Saransh Goila

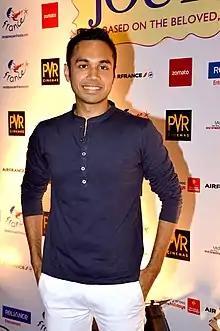
Chef Saransh Goila

Saransh Goila (born February 17, 1987) is an Indian chef of Sindhi and Punjabi descent and a winner of the Food Food Maha Challenge. He is the author of the food travelogue 'India on my Platter'. In 2018 he was invited to be a guest judge from India on Masterchef Australia where contestants had to cook his version of Butter Chicken. In 2013 he participated in the show, Sanjeev Kapoor Ke Kitchen Khiladi, which went on air on 16 September 2013 on Sony India. He is the host of the TV Show Roti Rasta aur India and Healthy Fridge on Food Food channel. He is based in Mumbai. In 2016 Saransh started his restaurant Goila Butter Chicken.